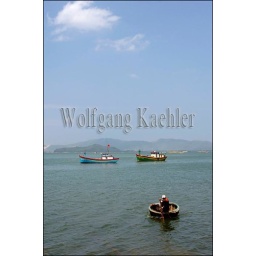
Vietnam, near qui nhon, wooden boats